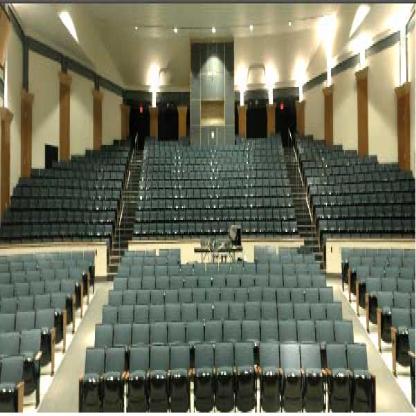
Scene: Indoor